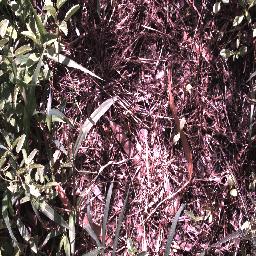
Label: negative